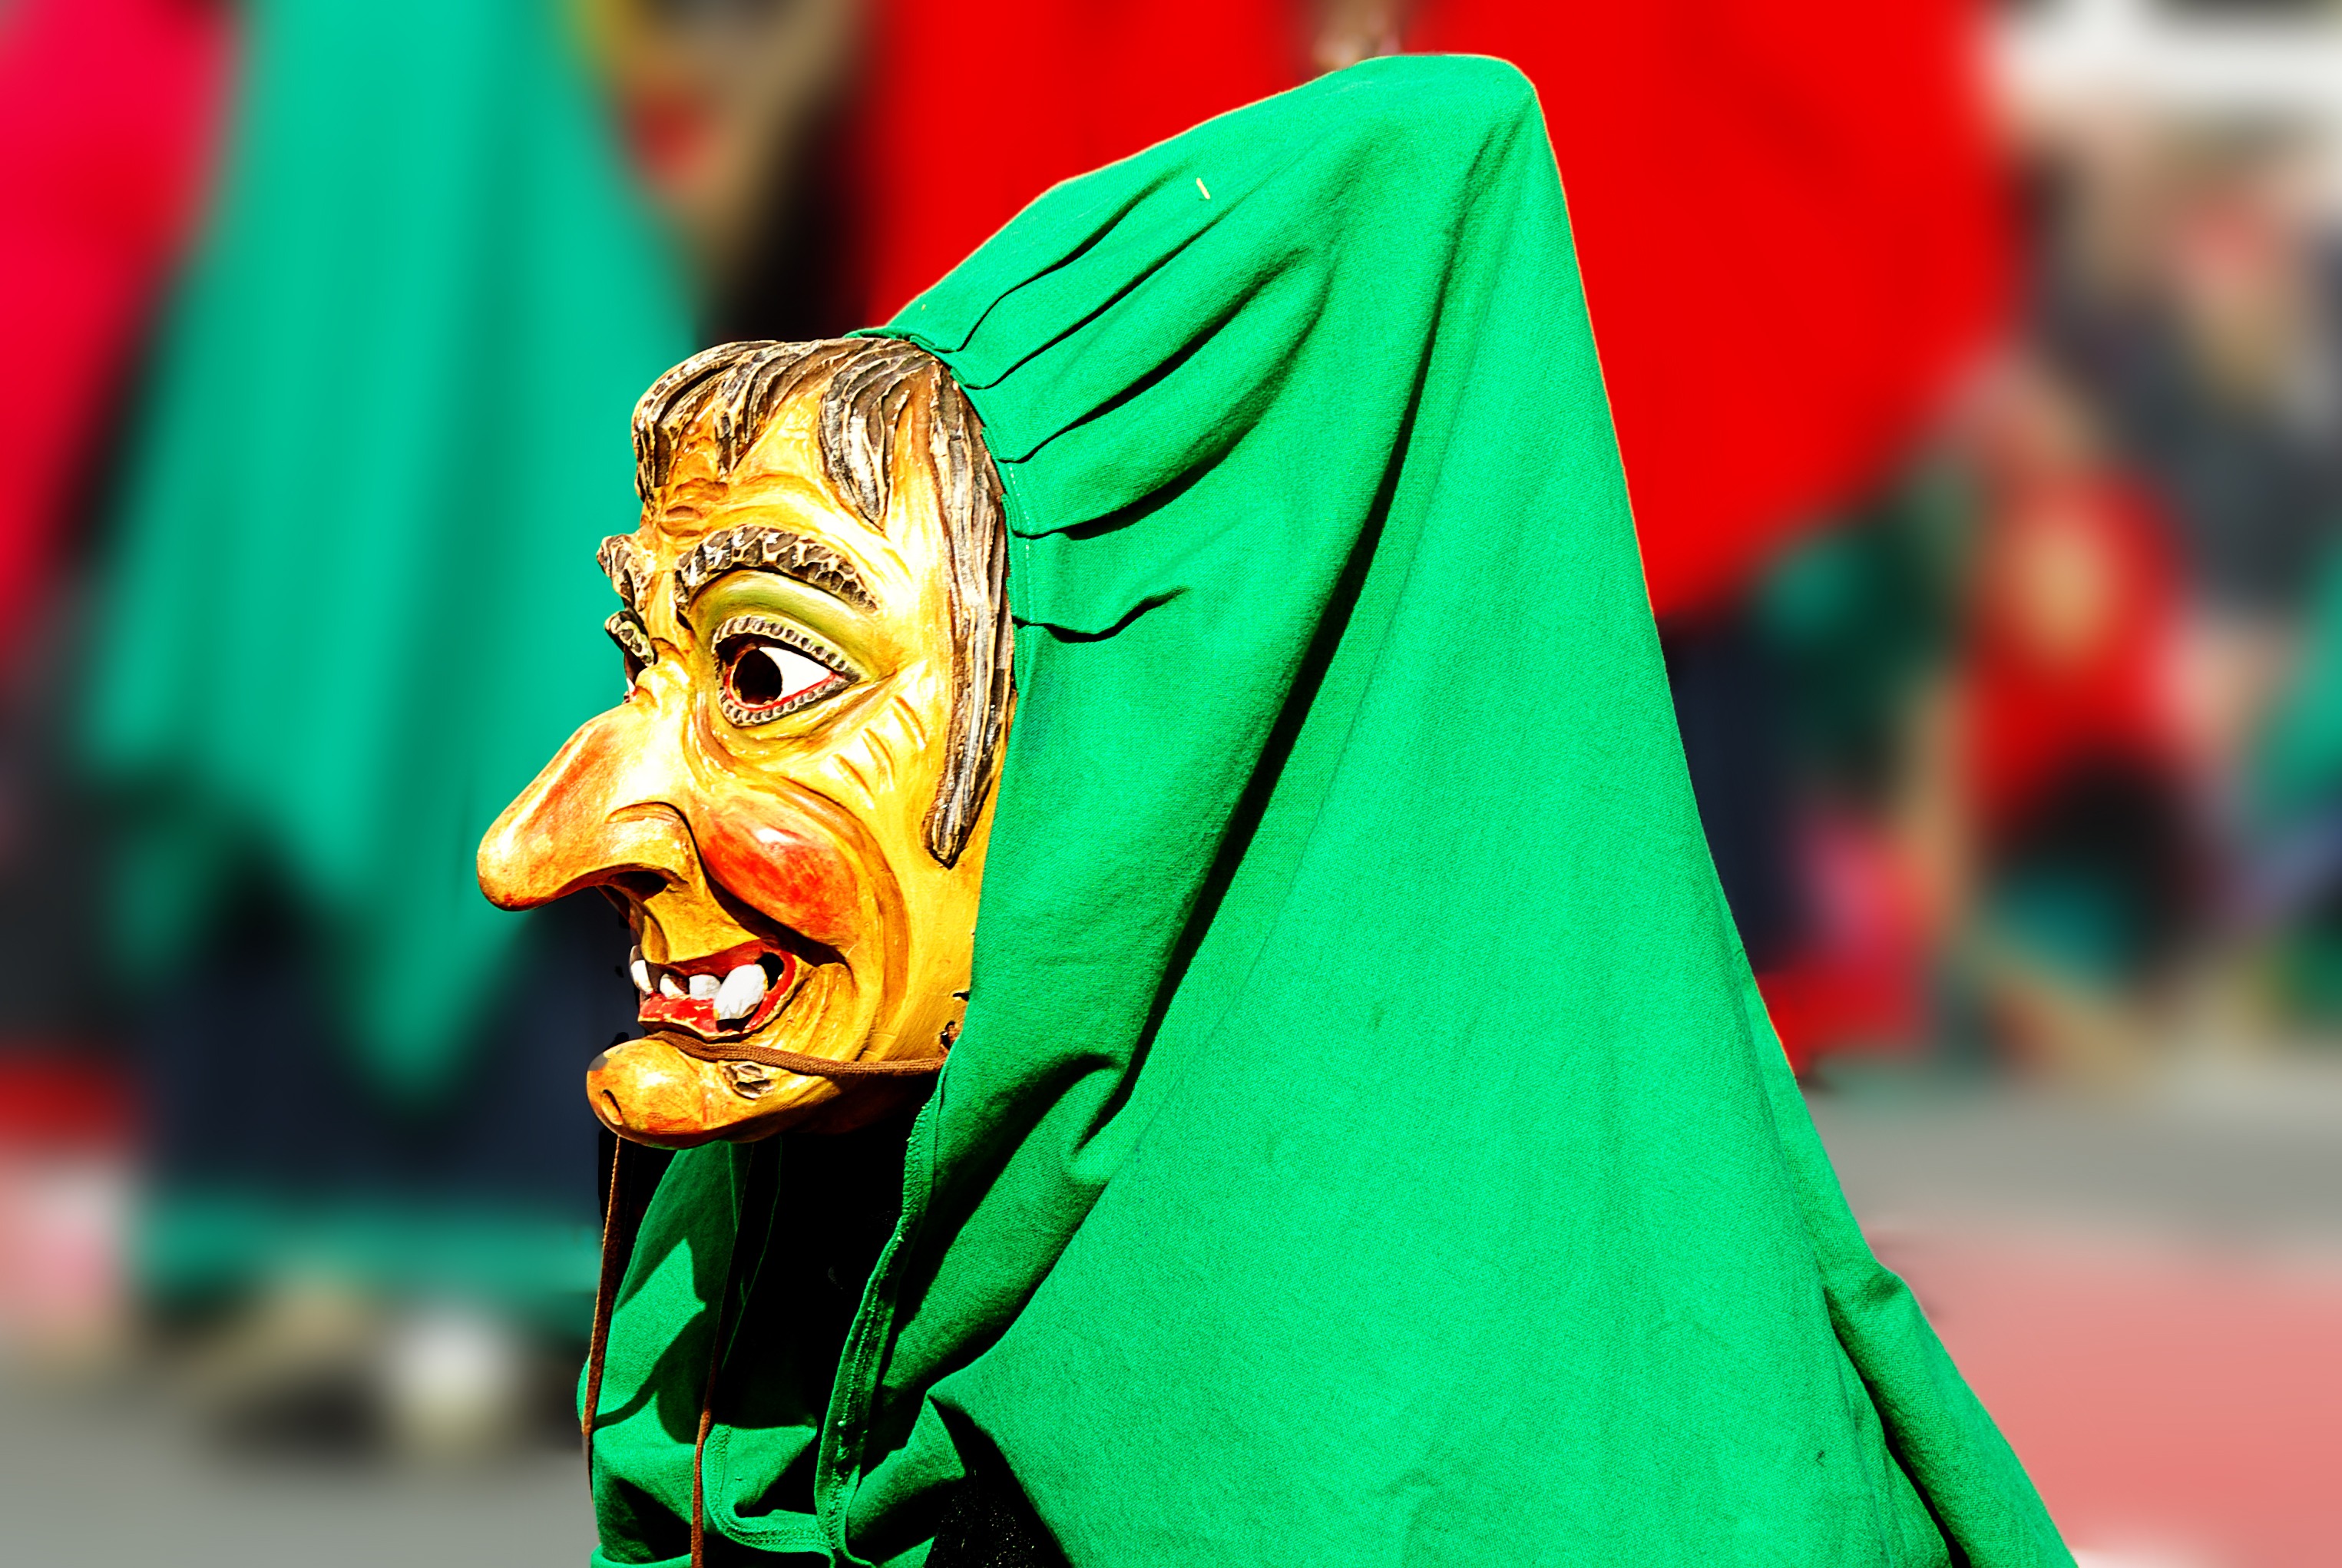
red, carnival, color, clothing, colorful, performance art, festival, mask, temple, costume, costumes, wooden mask, carnival witch